The Spike (novel)

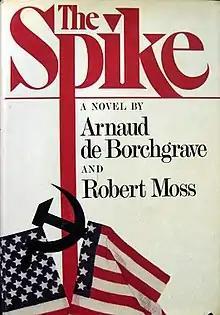
First edition (US)

The Spike is a 1980 spy thriller novel by Arnaud de Borchgrave and Robert Moss (New York: Crown Publishers, 1980). Drawing on de Borchgrave's experience as a jet-setting "Newsweek" journalist and conservative Washington insider, it tells the story of a radical '60s journalist, Bob Hockney, who stumbles upon a Soviet plot for global supremacy by 1985. When he tries to expose the web of blackmail, sex and espionage, he's hamstrung by his editors' liberal media bias.